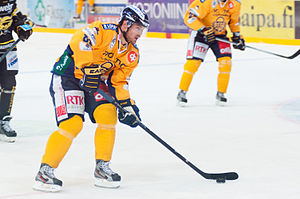
Mikkel Bødker
Mikkel Bødker er en dansk ishockeyspiller der spiller for HC Lugano i den schweiziske liga.